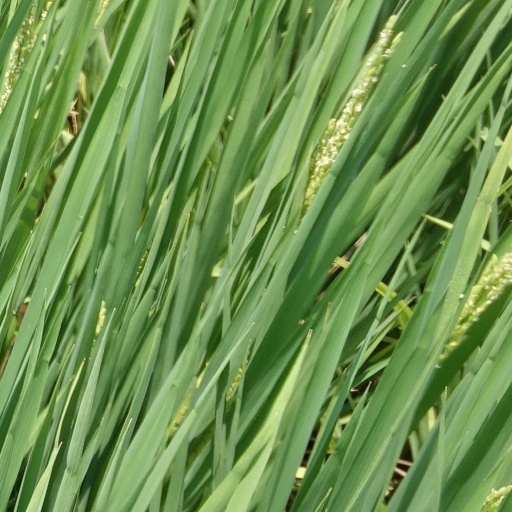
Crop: rice